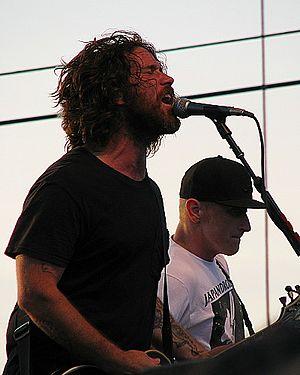
Hot Water Music est un groupe de punk rock originaire de Gainesville, en Floride.